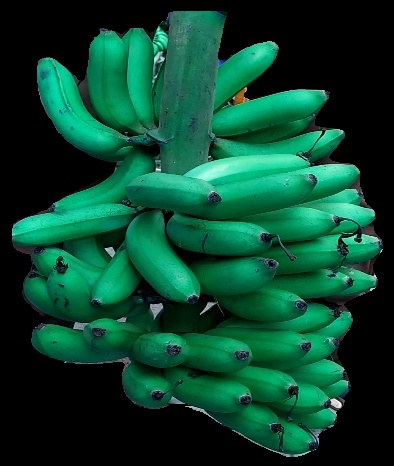
Variety: rasbale
Grade: grade1